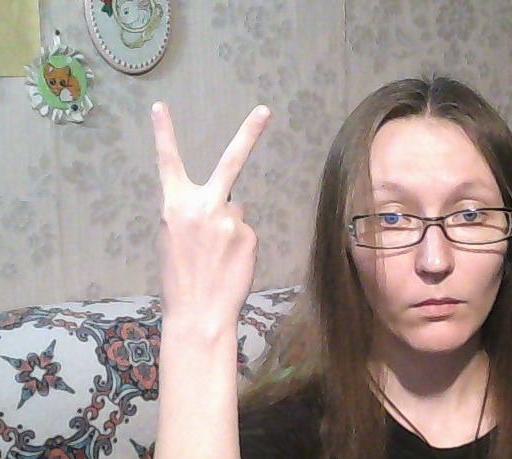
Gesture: peace_inverted